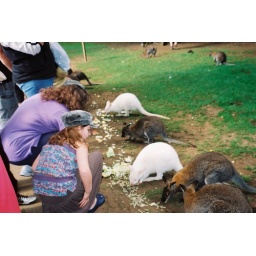
the little girl in the hat is our friend Oonagh's daughter, Hannah.